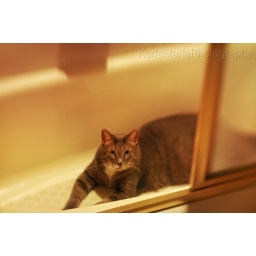
cat in the bath